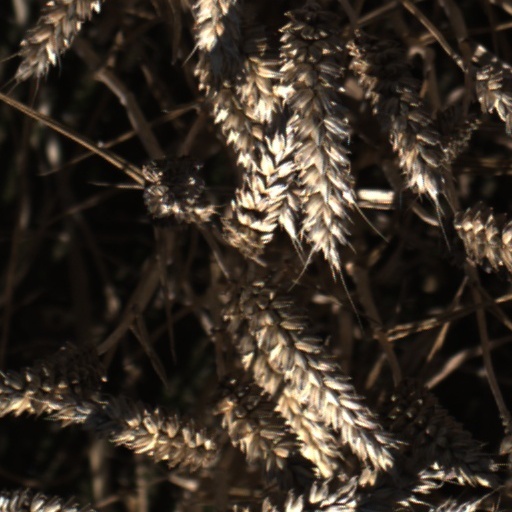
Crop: wheat